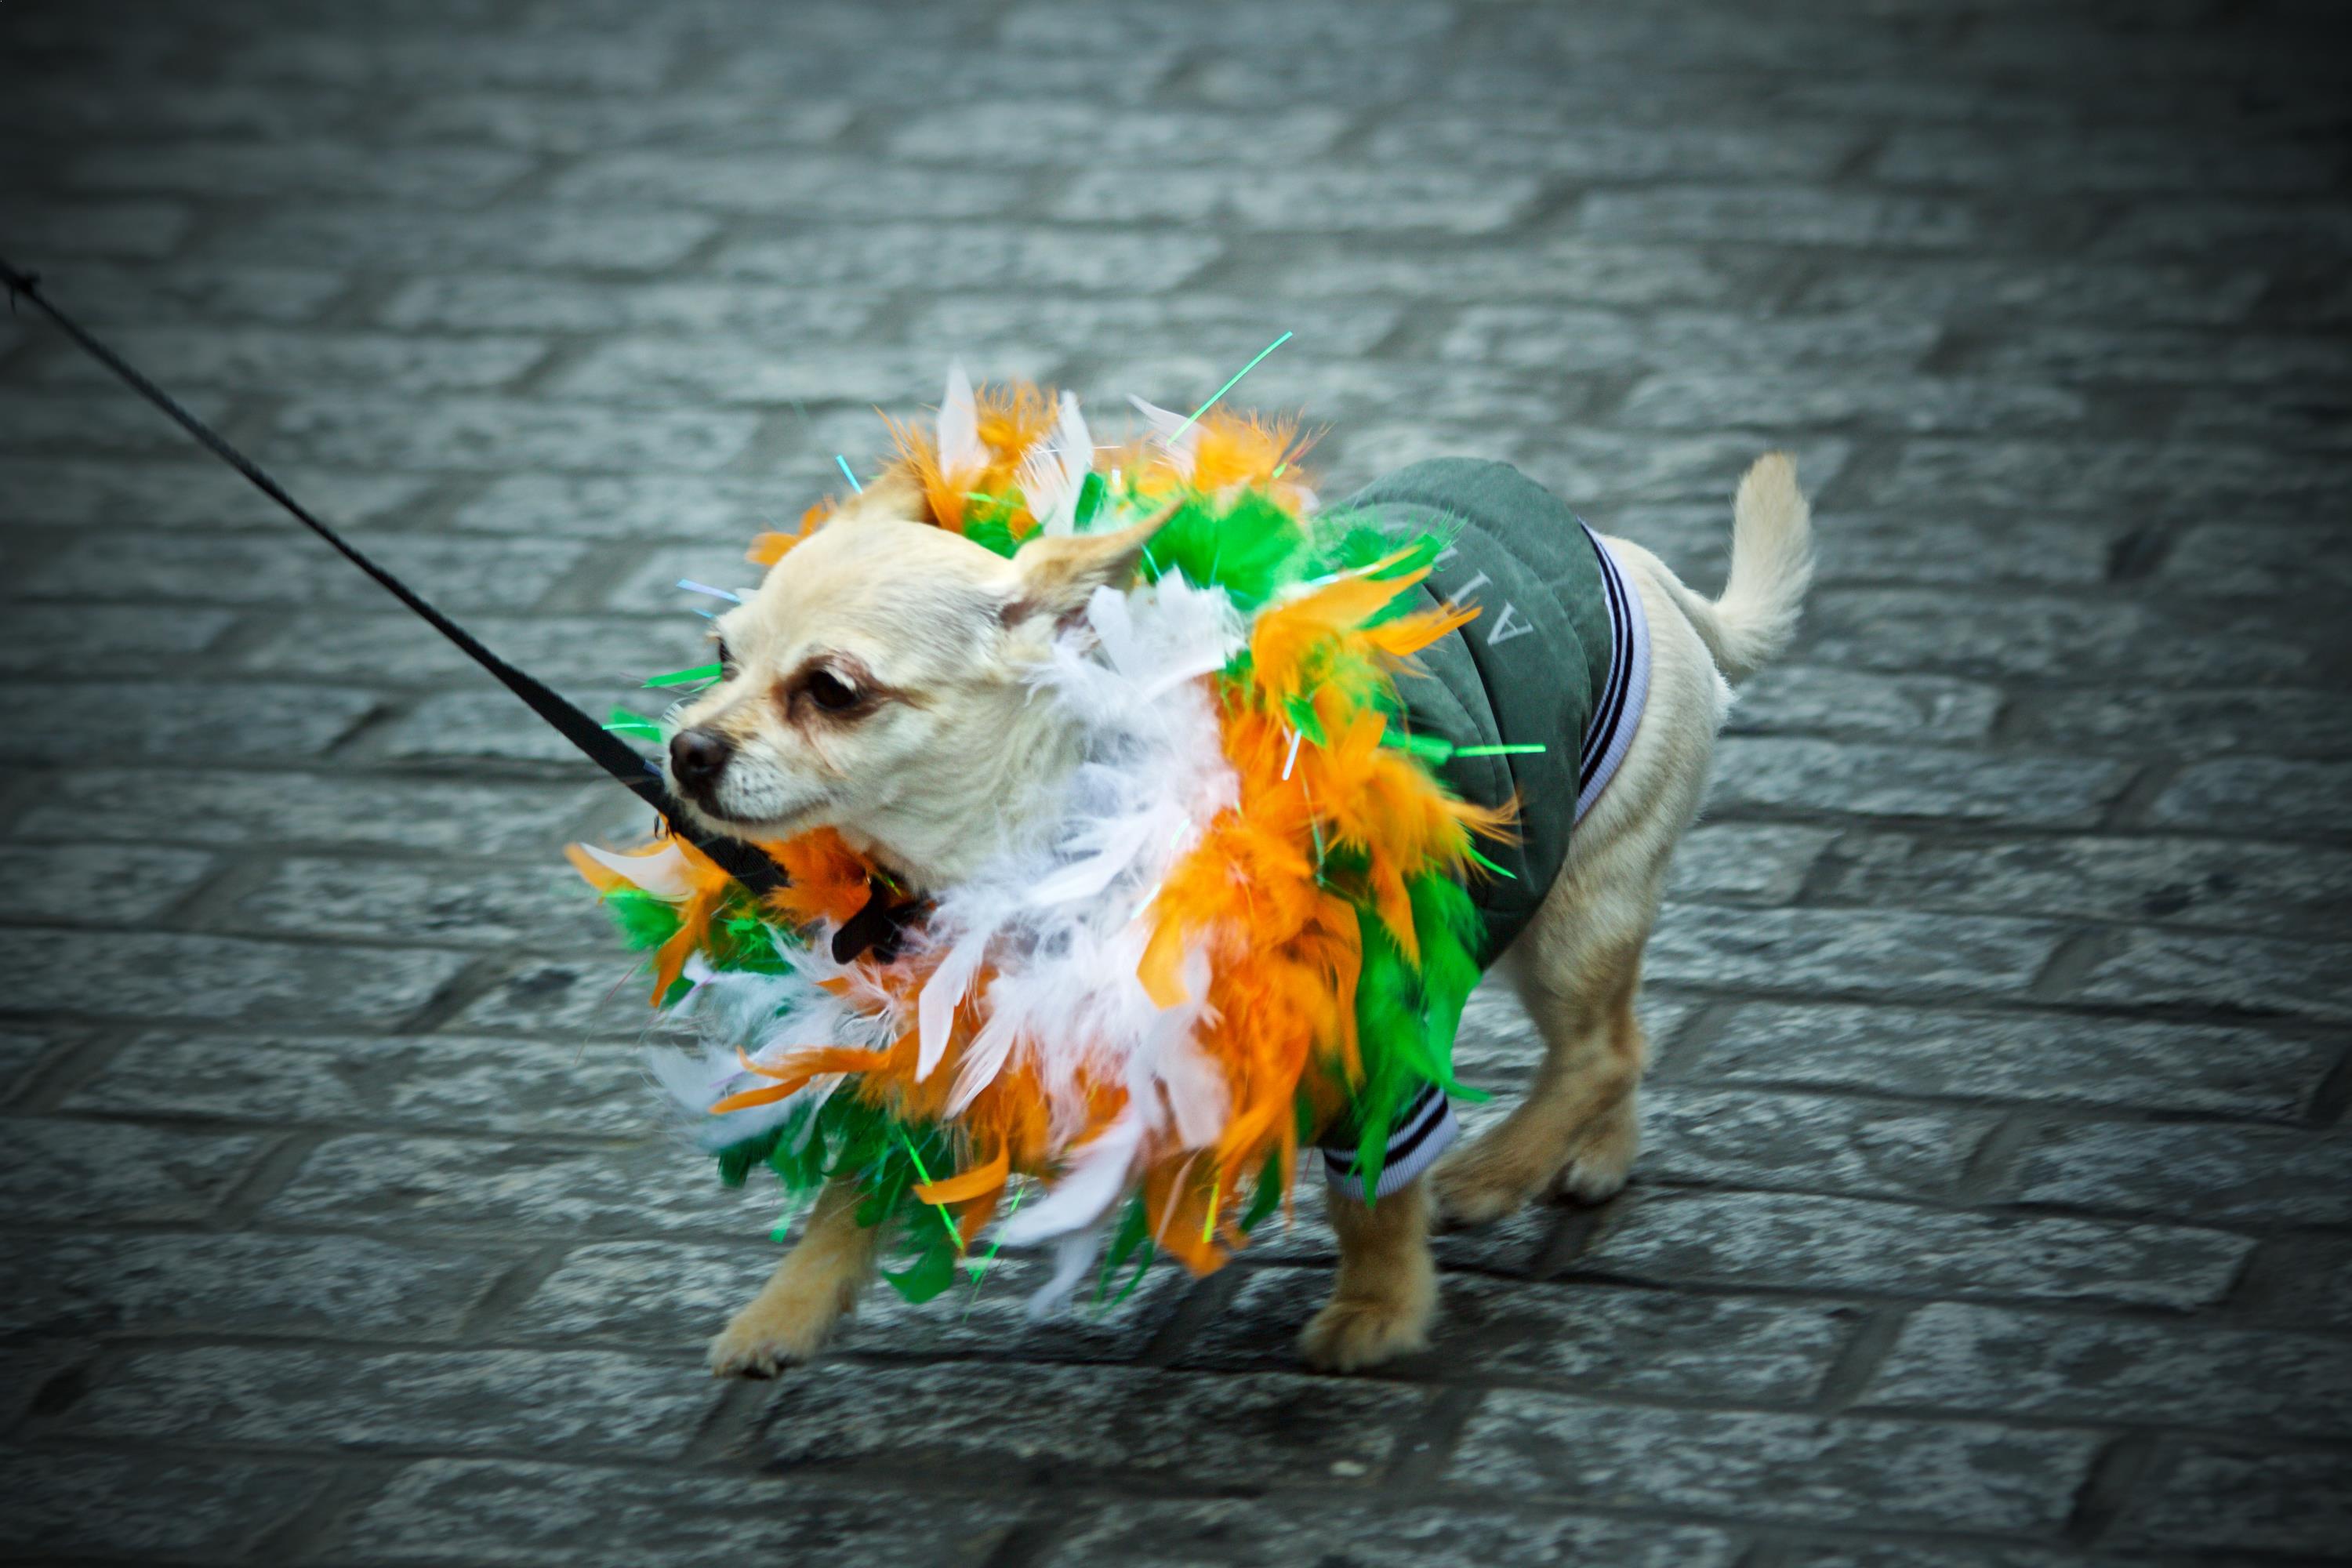
dog, canidae, dog breed, sporting group, carnivore, companion dog, dog clothes, west highland white terrier, pomeranian